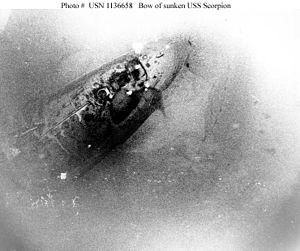
L'USS Scorpion (SSN-589) est un sous-marin nucléaire d'attaque américain de la classe Skipjack et le sixième bâtiment de l'US Navy à porter ce nom. Le Scorpion est perdu en mer le 22 mai 1968, avec 99 marins à son bord, dans des circonstances toujours floues. L'USS Scorpion est l'un des deux sous-marins nucléaires que l'US Navy ait perdus, le second étant l'USS Thresher. Il est l'un des quatre sous-marins à avoir mystérieusement disparu en 1968 ; les autres étant le sous-marin israélien INS Dakar, le sous-marin français Minerve et le sous-marin soviétique K-129.